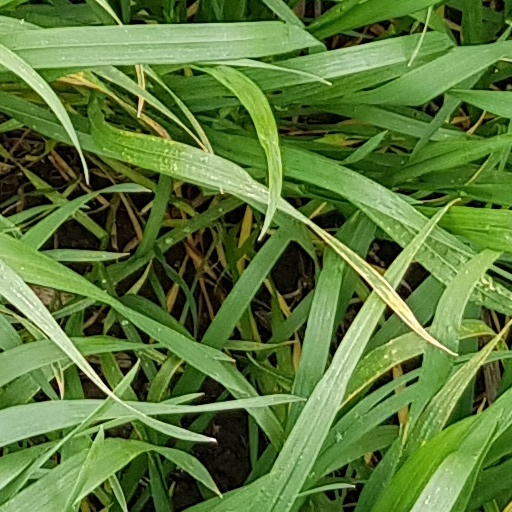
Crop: wheat